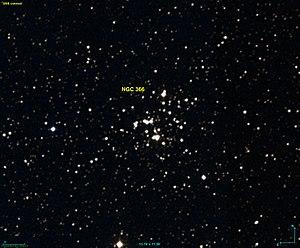
Image créée à l'aide du logiciel Aladin Sky Atlas du Centre de Données astronomiques de Strasbourg et des données de DSS (Digitized Sky Survey).
NGC 366 est un très jeune amas ouvert situé dans la constellation de Cassiopée.